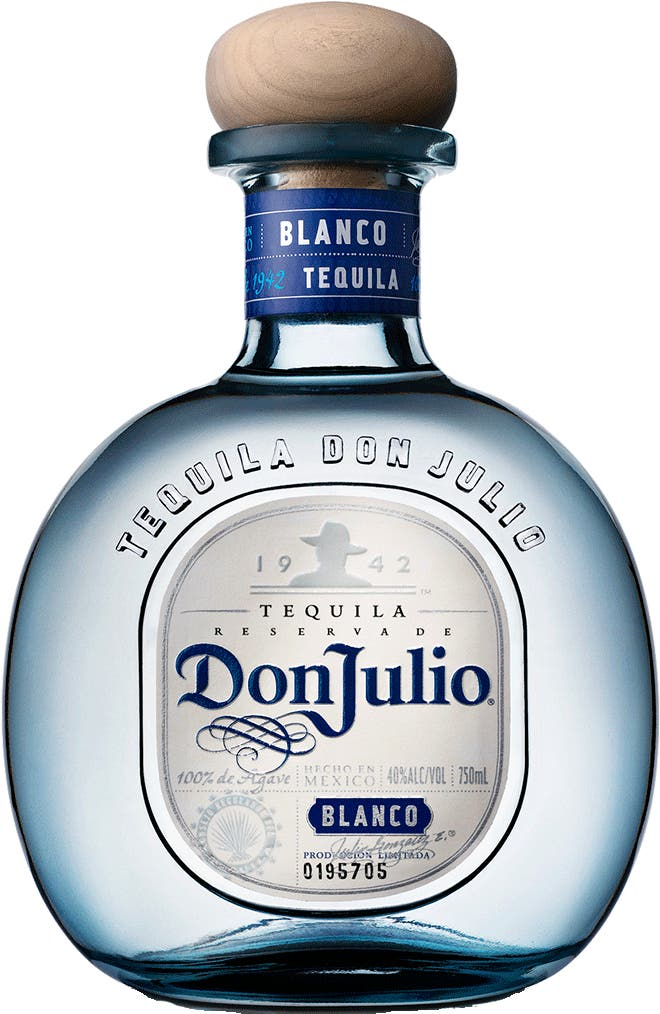
A Don Julio white tequila  in a 700-milliliters glass bottle